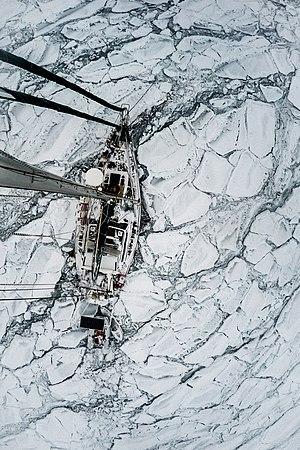
Yvinec dans les glaces
Guirec Soudée est un navigateur français, né en 1992. Il est notamment connu pour sa médiatisation lors de son périple de 5 ans autour du monde accompagné de sa poule Monique.